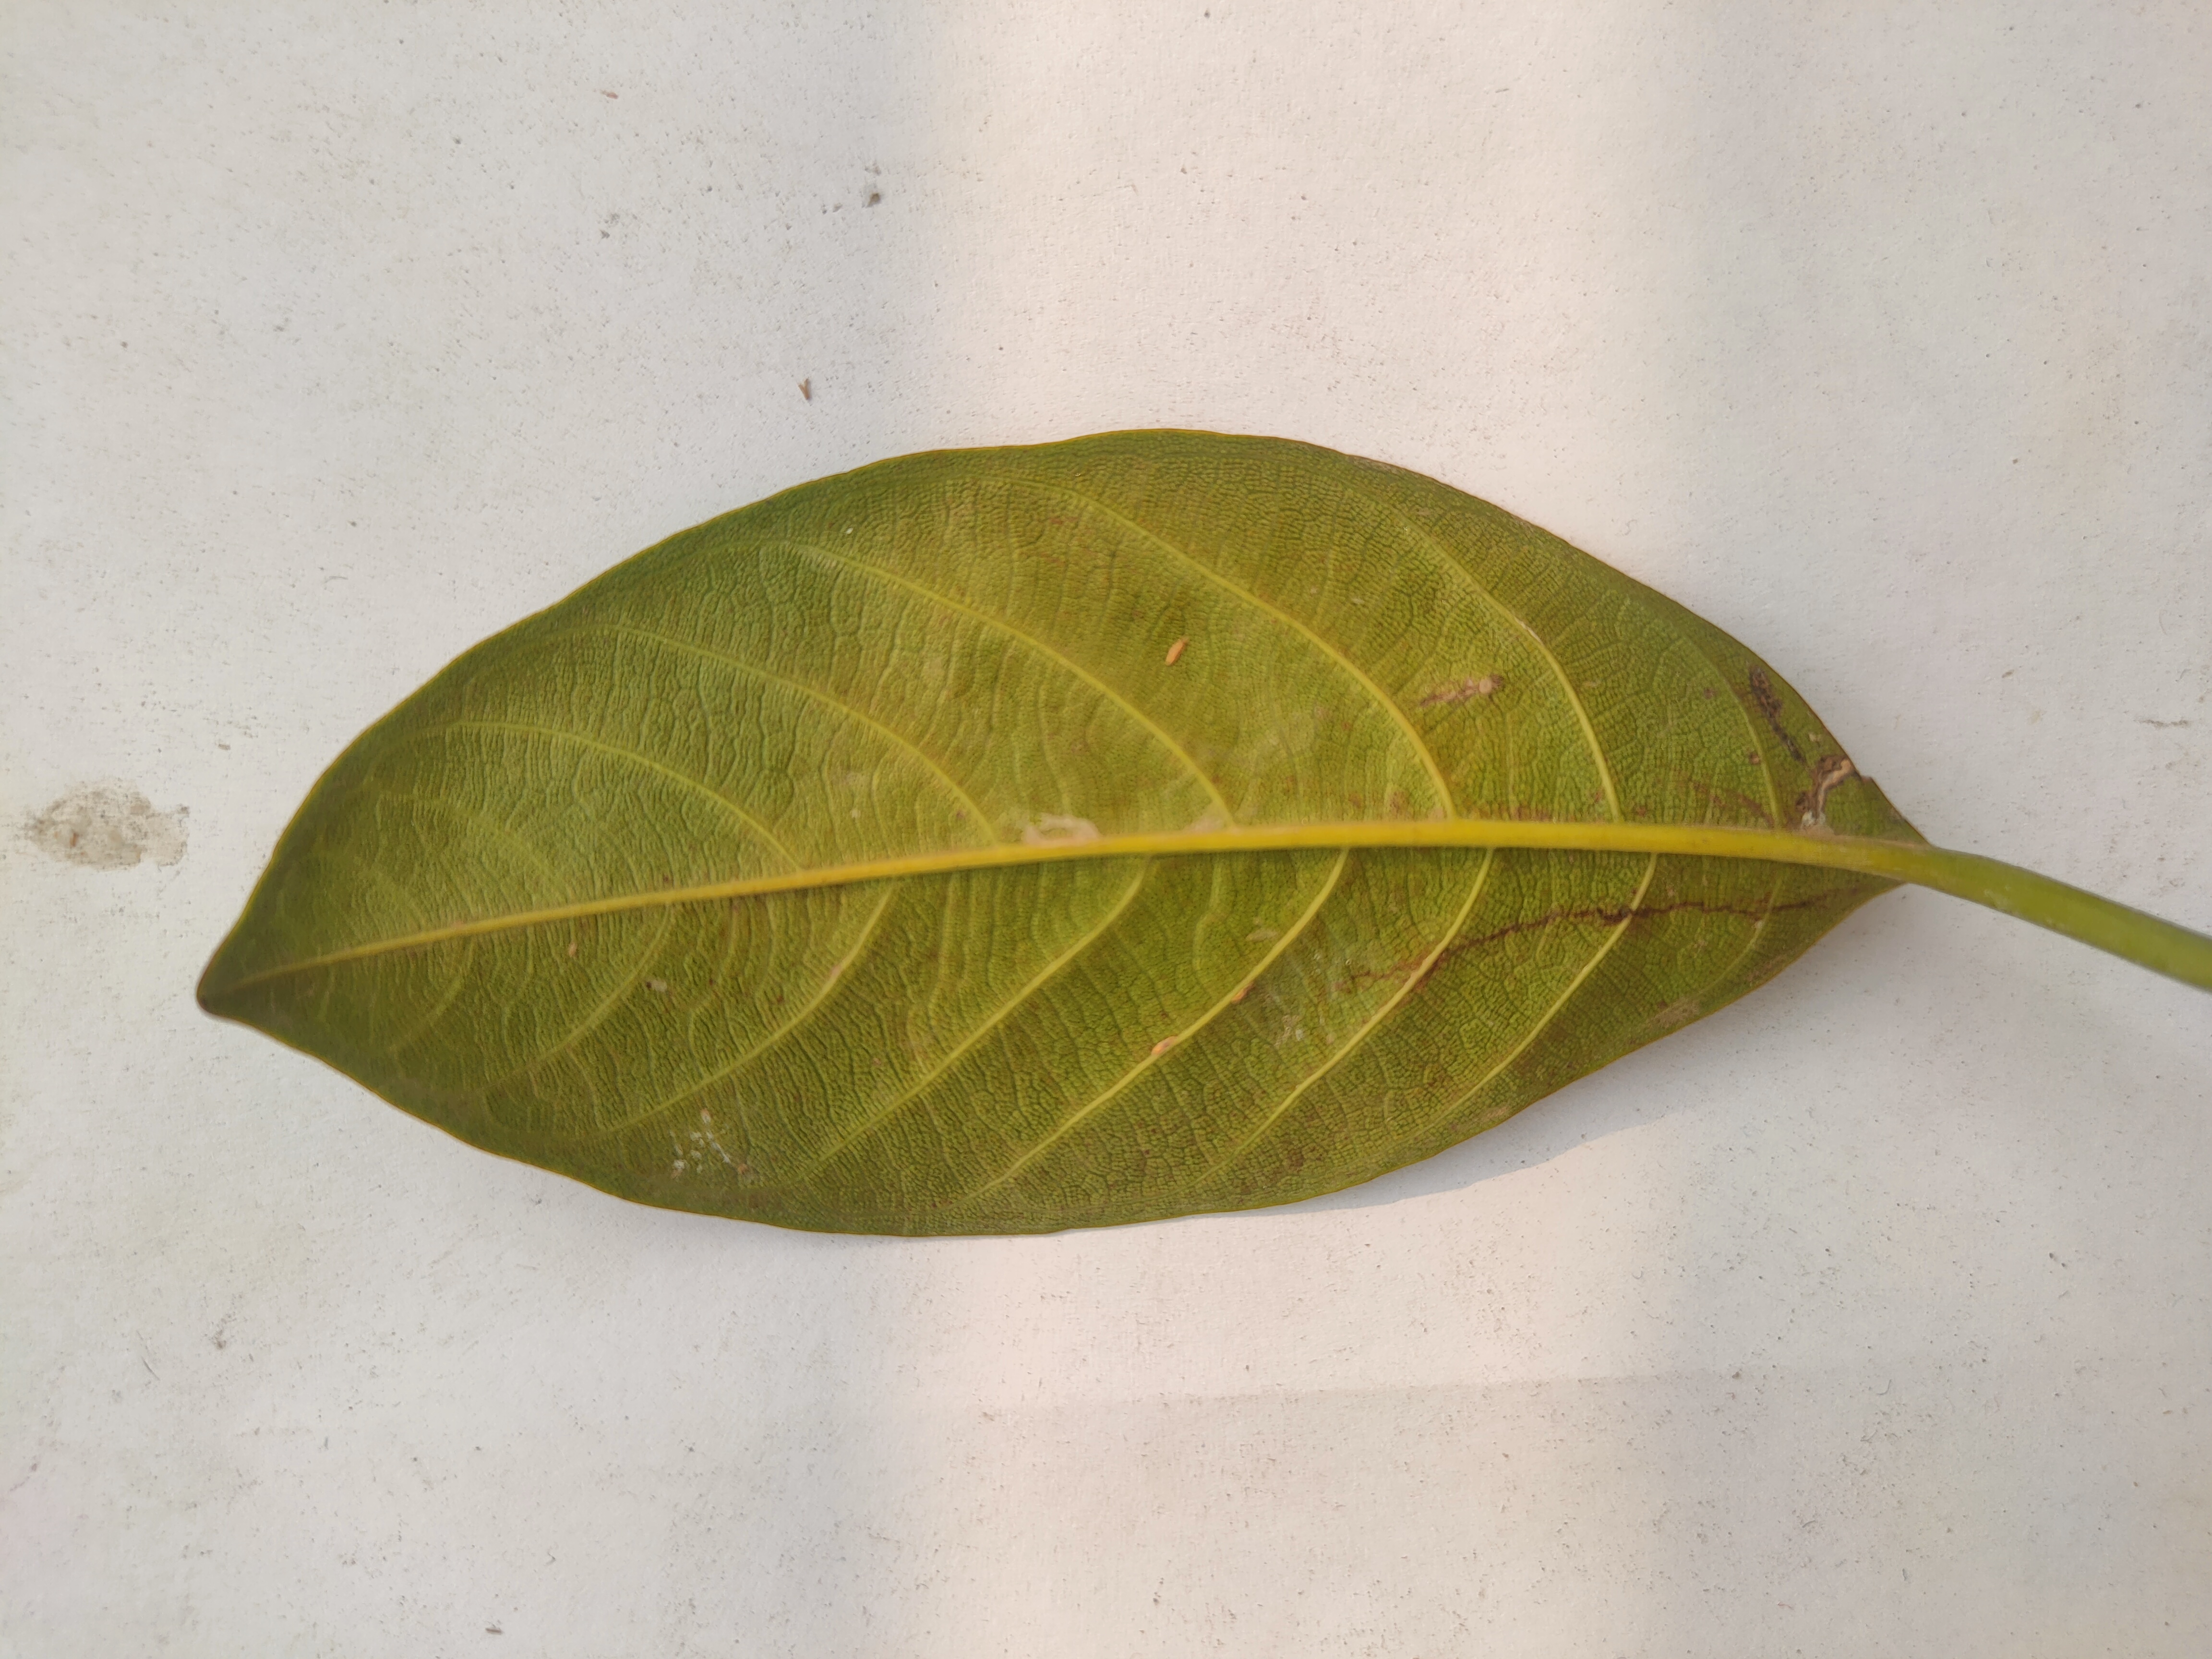
Leaf variety: Jackfruit